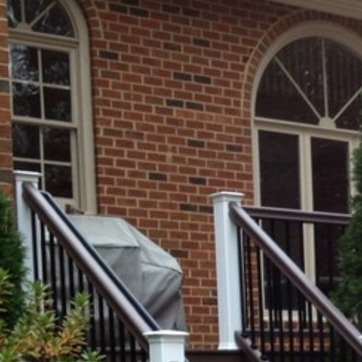
Material: brick